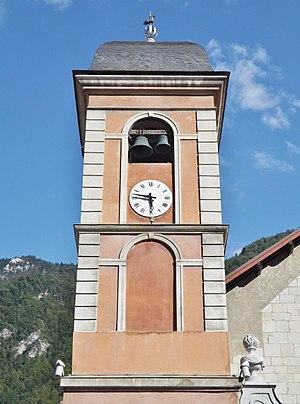
Vue du clocher de la cathédrale Saint-Pierre de Moûtiers, en Savoie.
Cette liste recense les sites classés Zones naturelles d'intérêt écologique, faunistique et floristique du département français de la Savoie en région Auvergne-Rhône-Alpes.
La cathédrale Saint-Pierre de Moûtiers est une cathédrale catholique romaine, située à Moûtiers, dans la vallée de la Tarentaise, en Savoie. Elle a été classée sur la liste des monuments historiques le 30 octobre 1862, remplacé par un arrêté de classement du 30 octobre 1906.